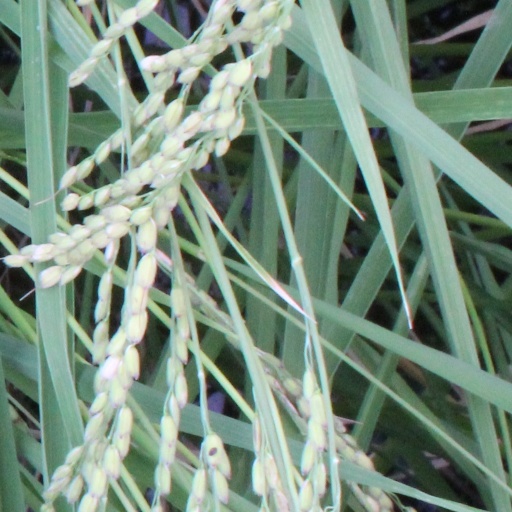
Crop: rice